Benjamin Godard

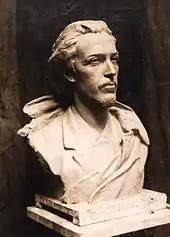
Plaster bust of Benjamin Godard by Ernest-Charles Diosi

Godard was born in Paris in 1849. He entered the Conservatoire de Paris in 1863 where he studied under Henri Vieuxtemps (violin) and Napoléon Henri Reber (harmony) and accompanied Vieuxtemps twice to Germany.